Describe the emotion expressed in this image:  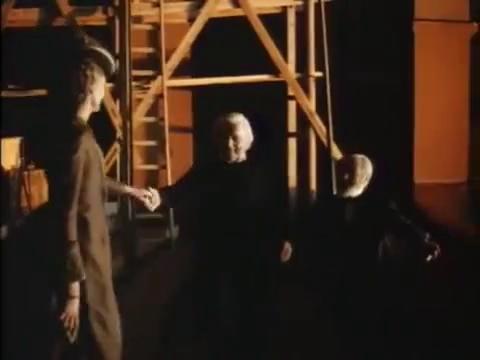
This person displays Suffering, valence and arousal with high intensity.